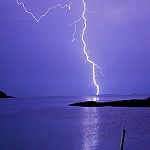
Label: sea